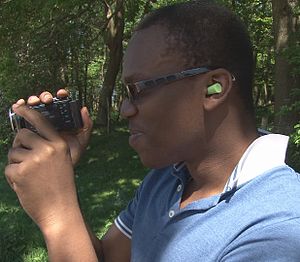
KSIOlajidebt
KSI i 2012.
Olajide Olatunji, bedre kendt som KSIOlajidebt, er en engelsk YouTuber, videospilskommentator, bokser, komiker og rapper. Han er desuden kendt som KSI eller JJ. Han er bedst kendt for sin YouTube-kanal, der i juli 2015 nåede 10 millioner abonnenter. I dag har han 21 millioner abonnenter.